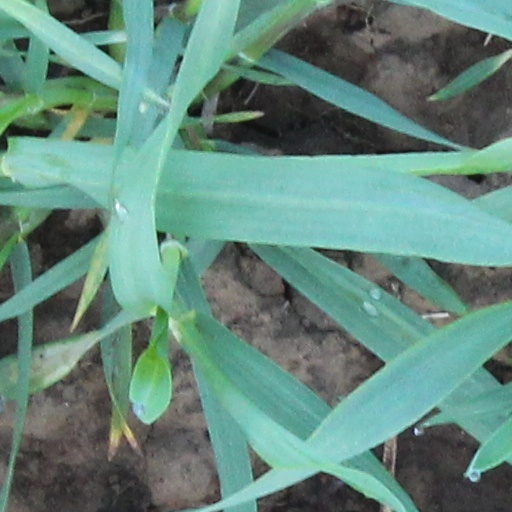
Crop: wheat